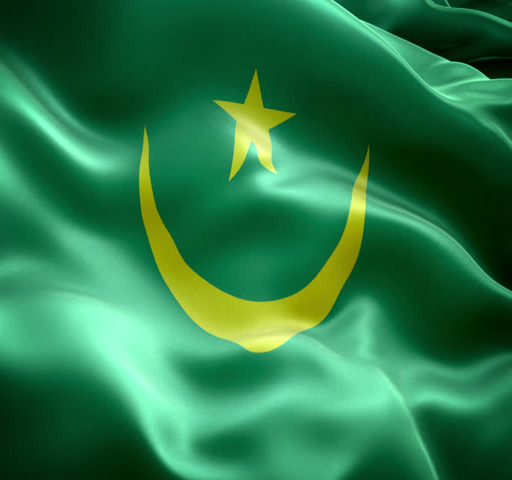
national flag , new and different ripple effect .